Ice Queen (film)

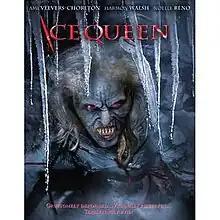
DVD cover

Ice Queen, originally titled Avalanche Run, is a 2005 American horror film co-written and directed by Neil Kinsella and starring Ami Chorlton. The principal photography was conducted in Vermont and the film was released directly to video on June 7, 2005 in the United States by the MTI Home Video media distributing company.